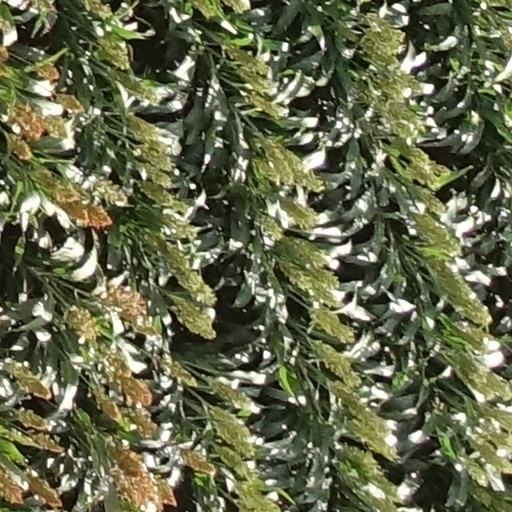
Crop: sorghum